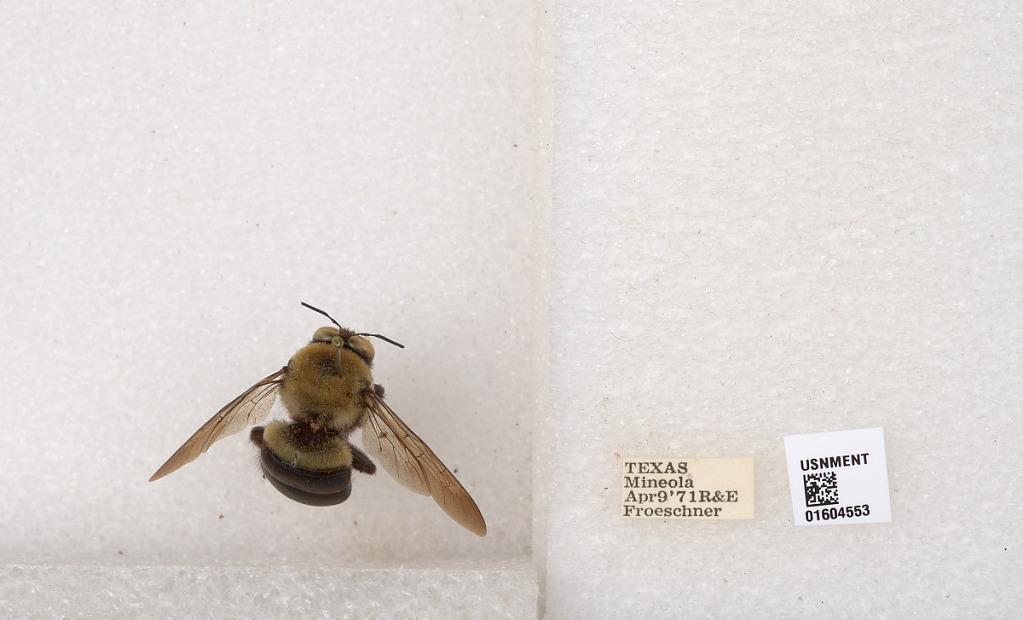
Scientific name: Xylocopa (Xylocopoides) virginica virginica (Linnaeus)
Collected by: R. Froeschner & E. Froeschner
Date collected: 1971-4-9
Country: United States
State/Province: Texas
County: Wood
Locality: Mineola